Chelyabinsk meteor

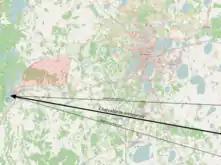
The meteor's path in relation to the ground.

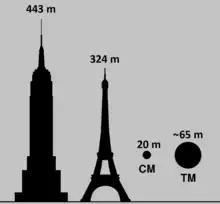
Comparison of possible sizes of the Chelyabinsk (CM mark) and Tunguska meteoroids to the Eiffel Tower and the Empire State Building.

Local residents witnessed extremely bright burning objects in the sky in Chelyabinsk, Kurgan, Sverdlovsk, Tyumen, and Orenburg Oblasts, the Republic of Bashkortostan, and in neighbouring regions in Kazakhstan, when the asteroid entered the Earth's atmosphere over Russia. Amateur videos showed a fireball streaking across the sky and a loud boom several minutes afterwards. Some eyewitnesses claim they felt intense heat from the fireball.